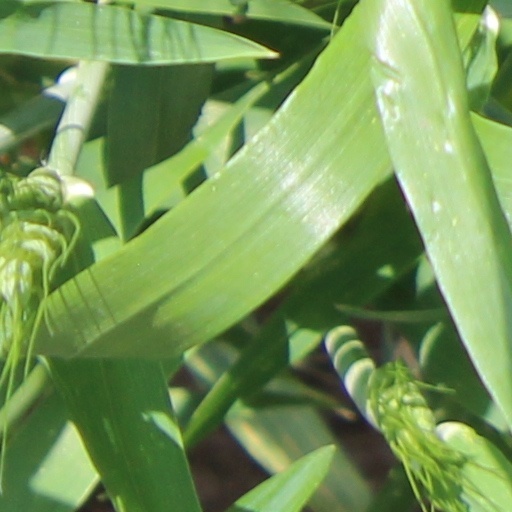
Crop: wheat